Great Dismal Swamp National Wildlife Refuge

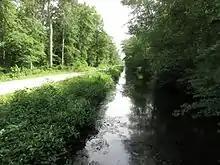
Washington Ditch in the Great Dismal Swamp National Wildlife Refuge in 2016

The Great Dismal Swamp National Wildlife Refuge was created in 1974 to help protect and preserve a portion of the Great Dismal Swamp, a marshy region on the Coastal Plain of southeastern Virginia and northeastern North Carolina between Norfolk, Virginia, and Elizabeth City, North Carolina in the United States. It is located in parts of the independent cities of Chesapeake and Suffolk in Virginia, and the counties of Camden, Gates, and Pasquotank in North Carolina.